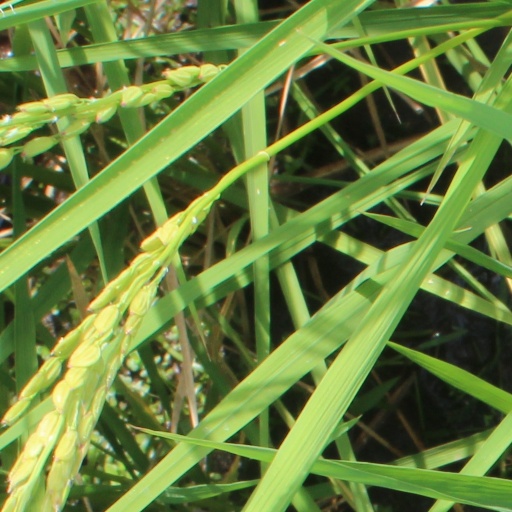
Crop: rice